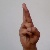
The image shows a hand gesture representing the letter 'R' in Indian Sign Language.